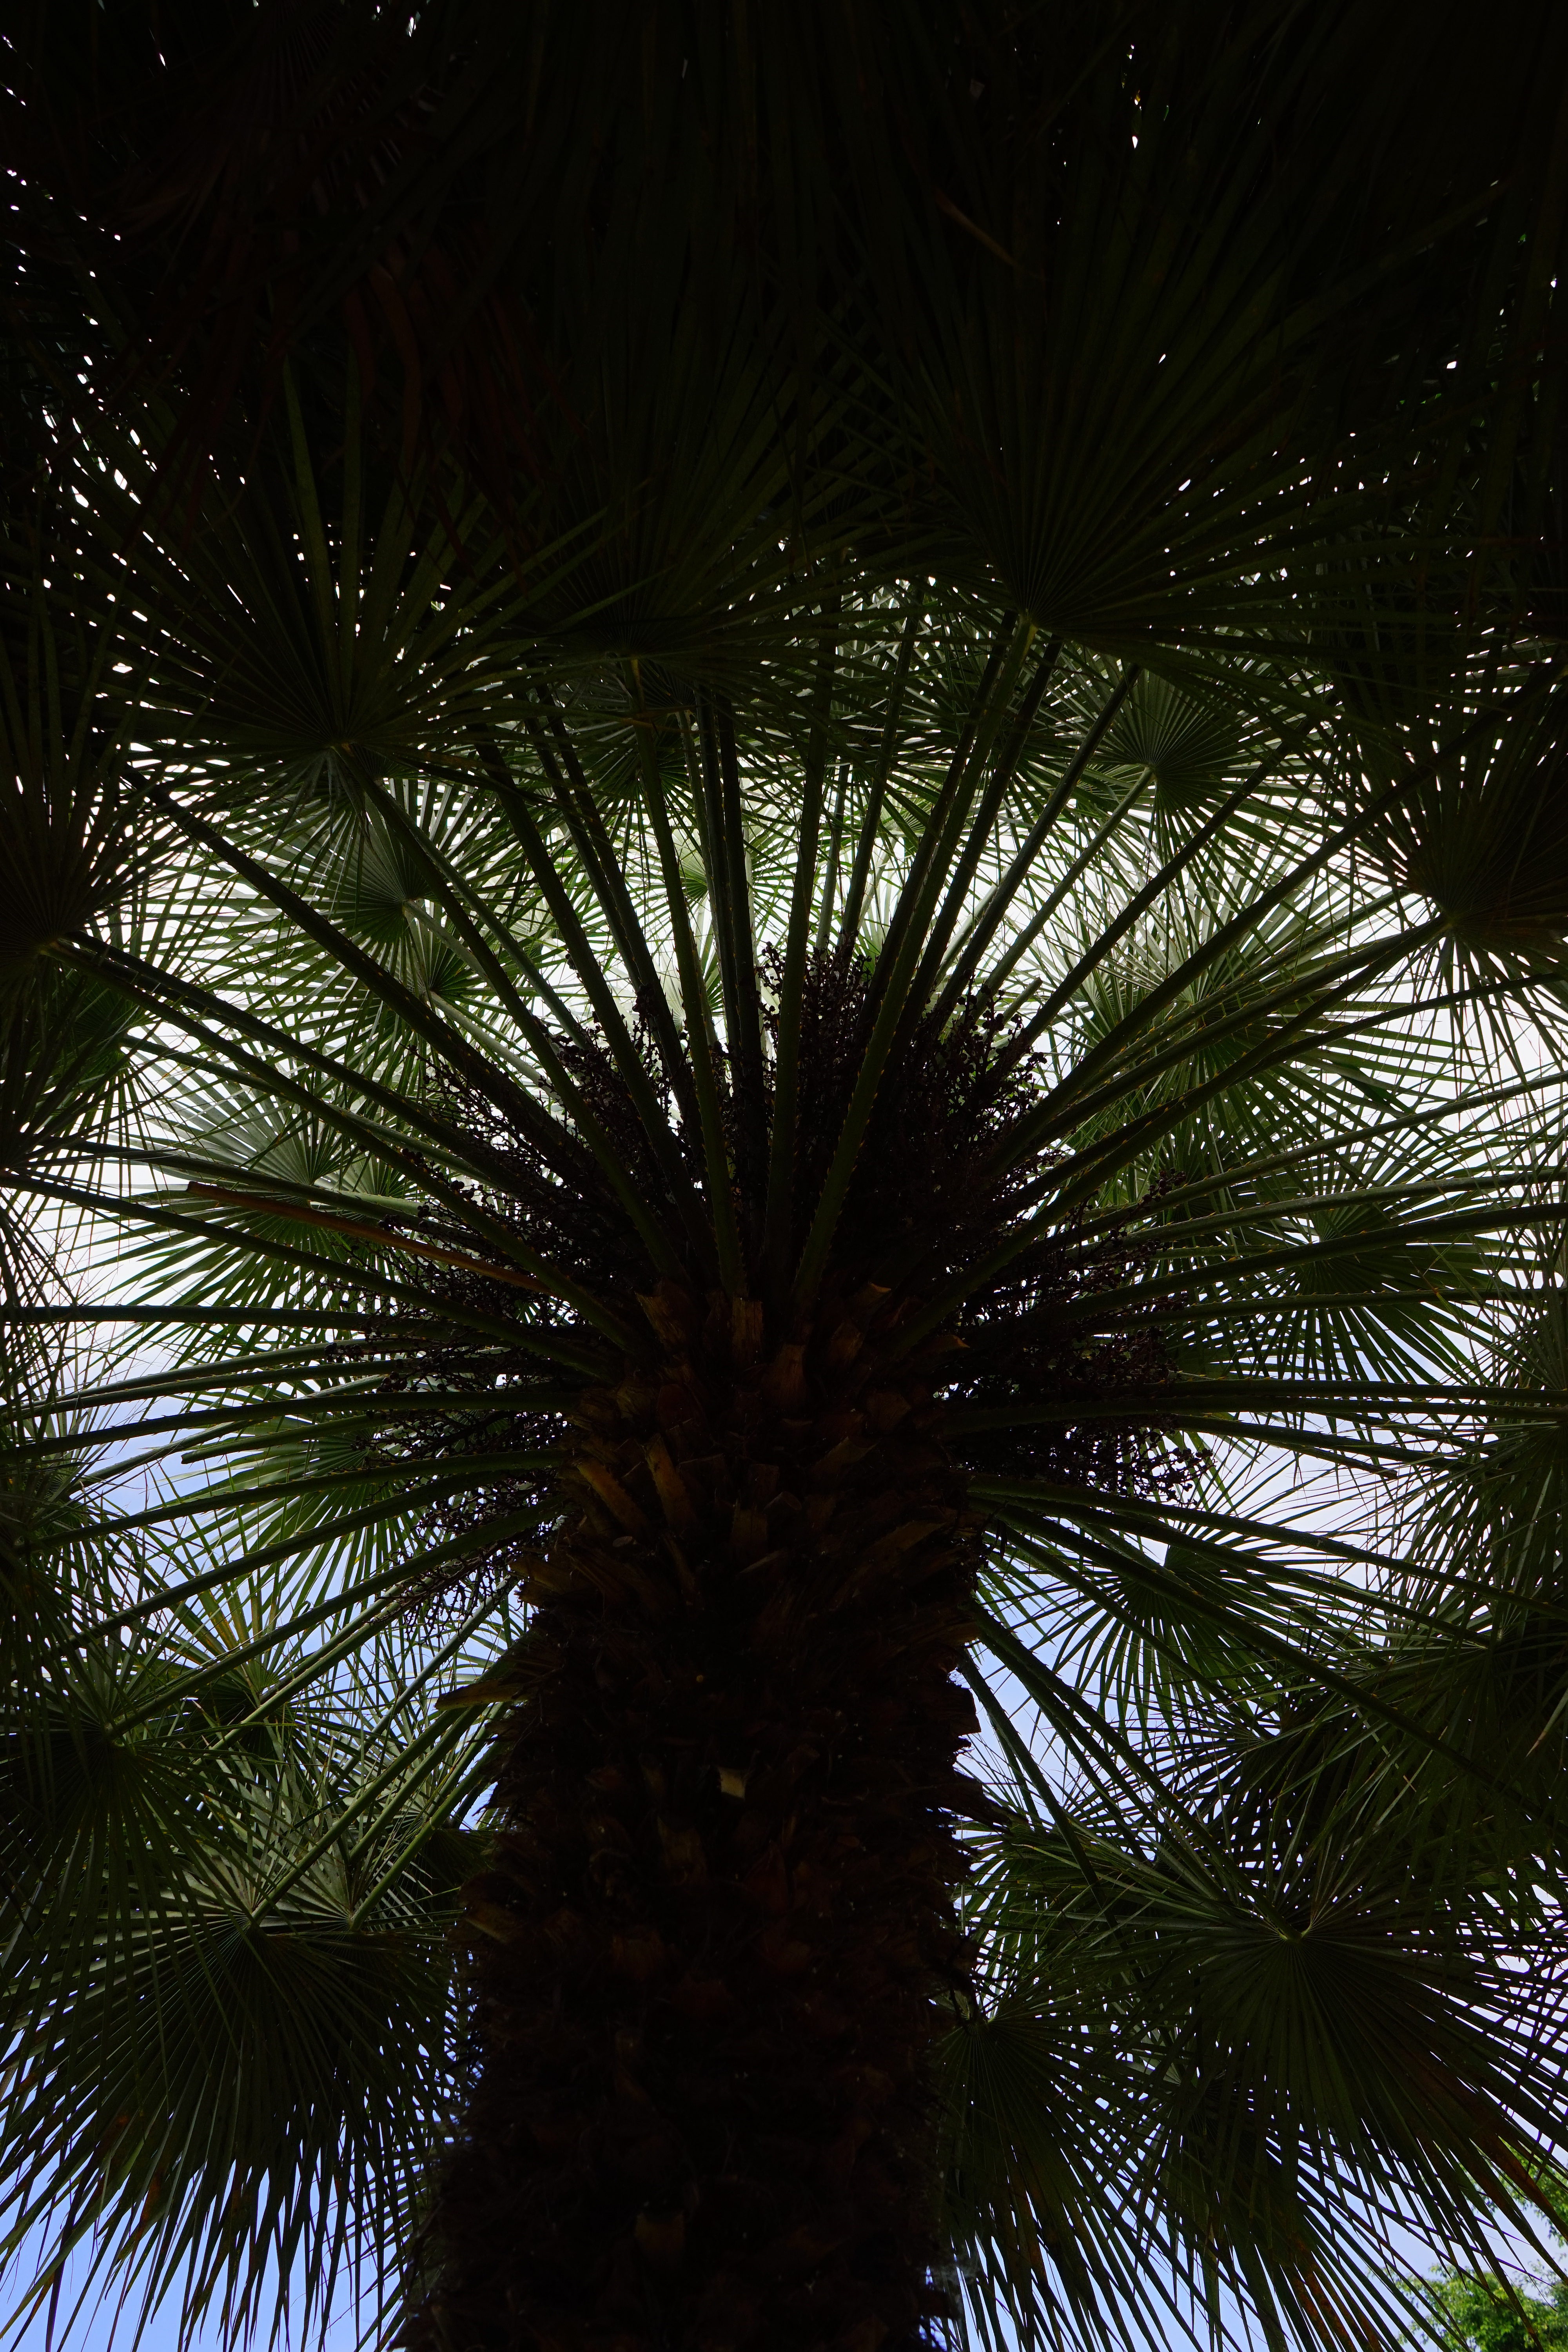
tree, branch, light, plant, night, palm tree, sunlight, leaf, flower, palm, botany, fireworks, phoenix, shade tree, date palm, woody plant, land plant, arecales, palm family, phoenix dactylifera